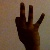
The image shows a hand gesture representing the number 9 in Indian Sign Language.